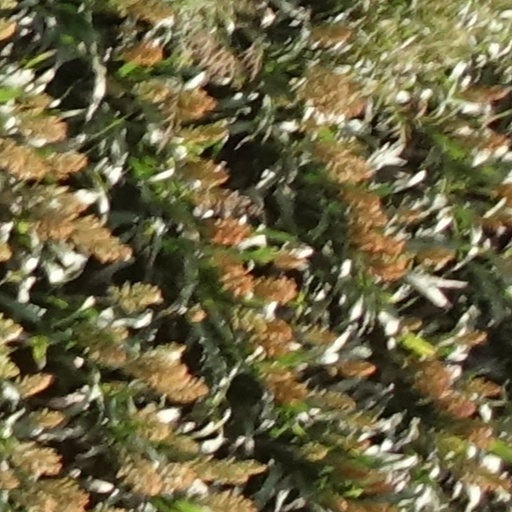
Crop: sorghum